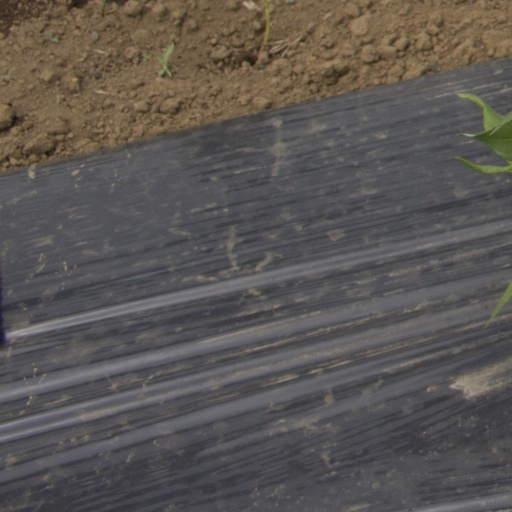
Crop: Jerusalem artichoke